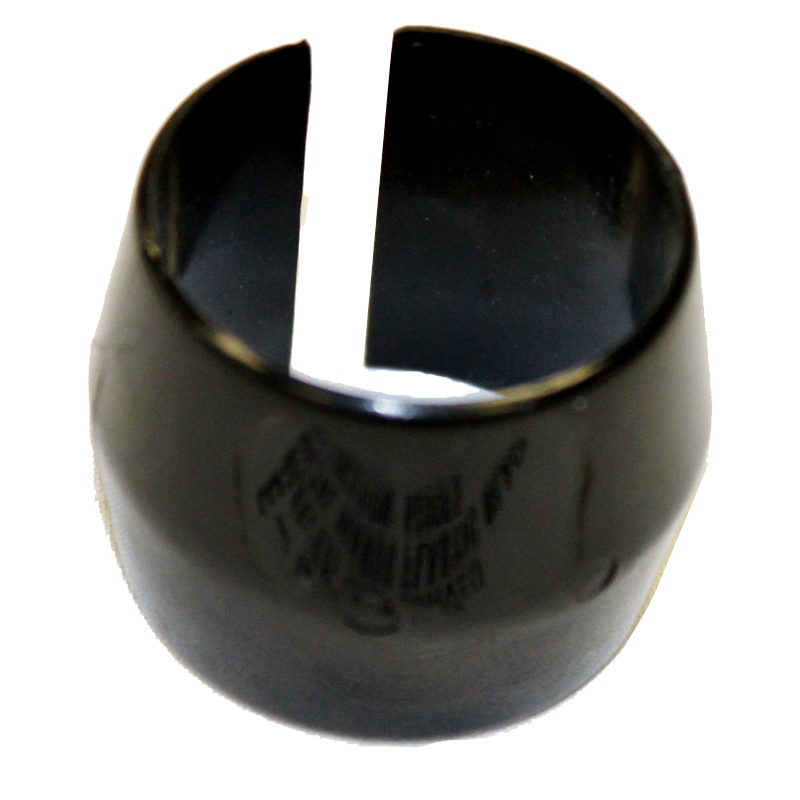
Eureka Curved Metal Wands Plastic Bleeder Clip - 34272-5
Eureka Curved Metal Wands Plastic Bleeder Clip Part no # 34272-5, E-34272-5
Brand: Eureka
Category: Home & Garden > Household Appliance Accessories > Vacuum Accessories > Tube Clips